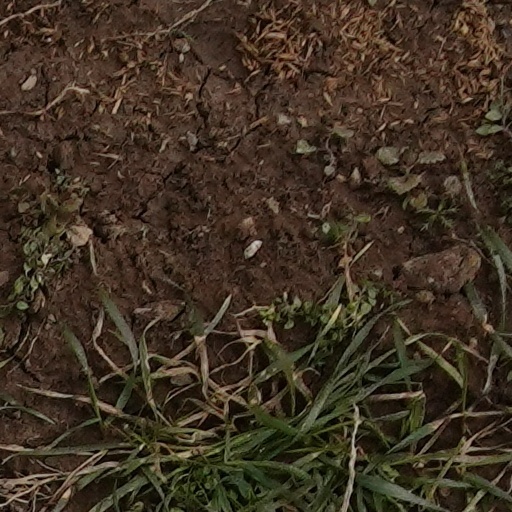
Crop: wheat